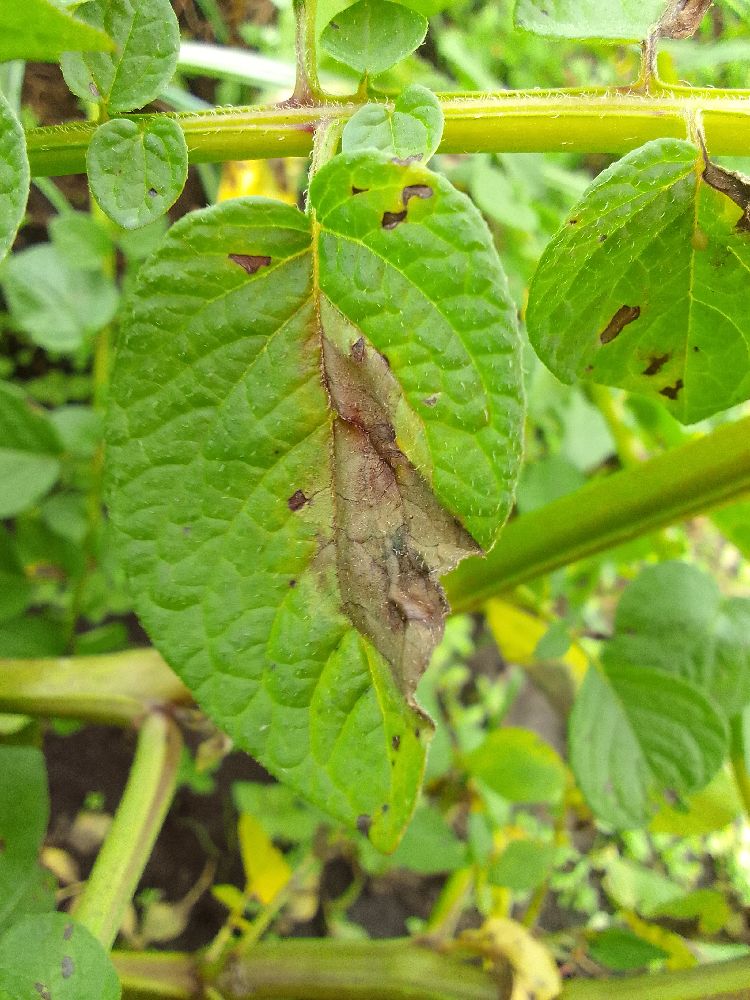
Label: Late blight